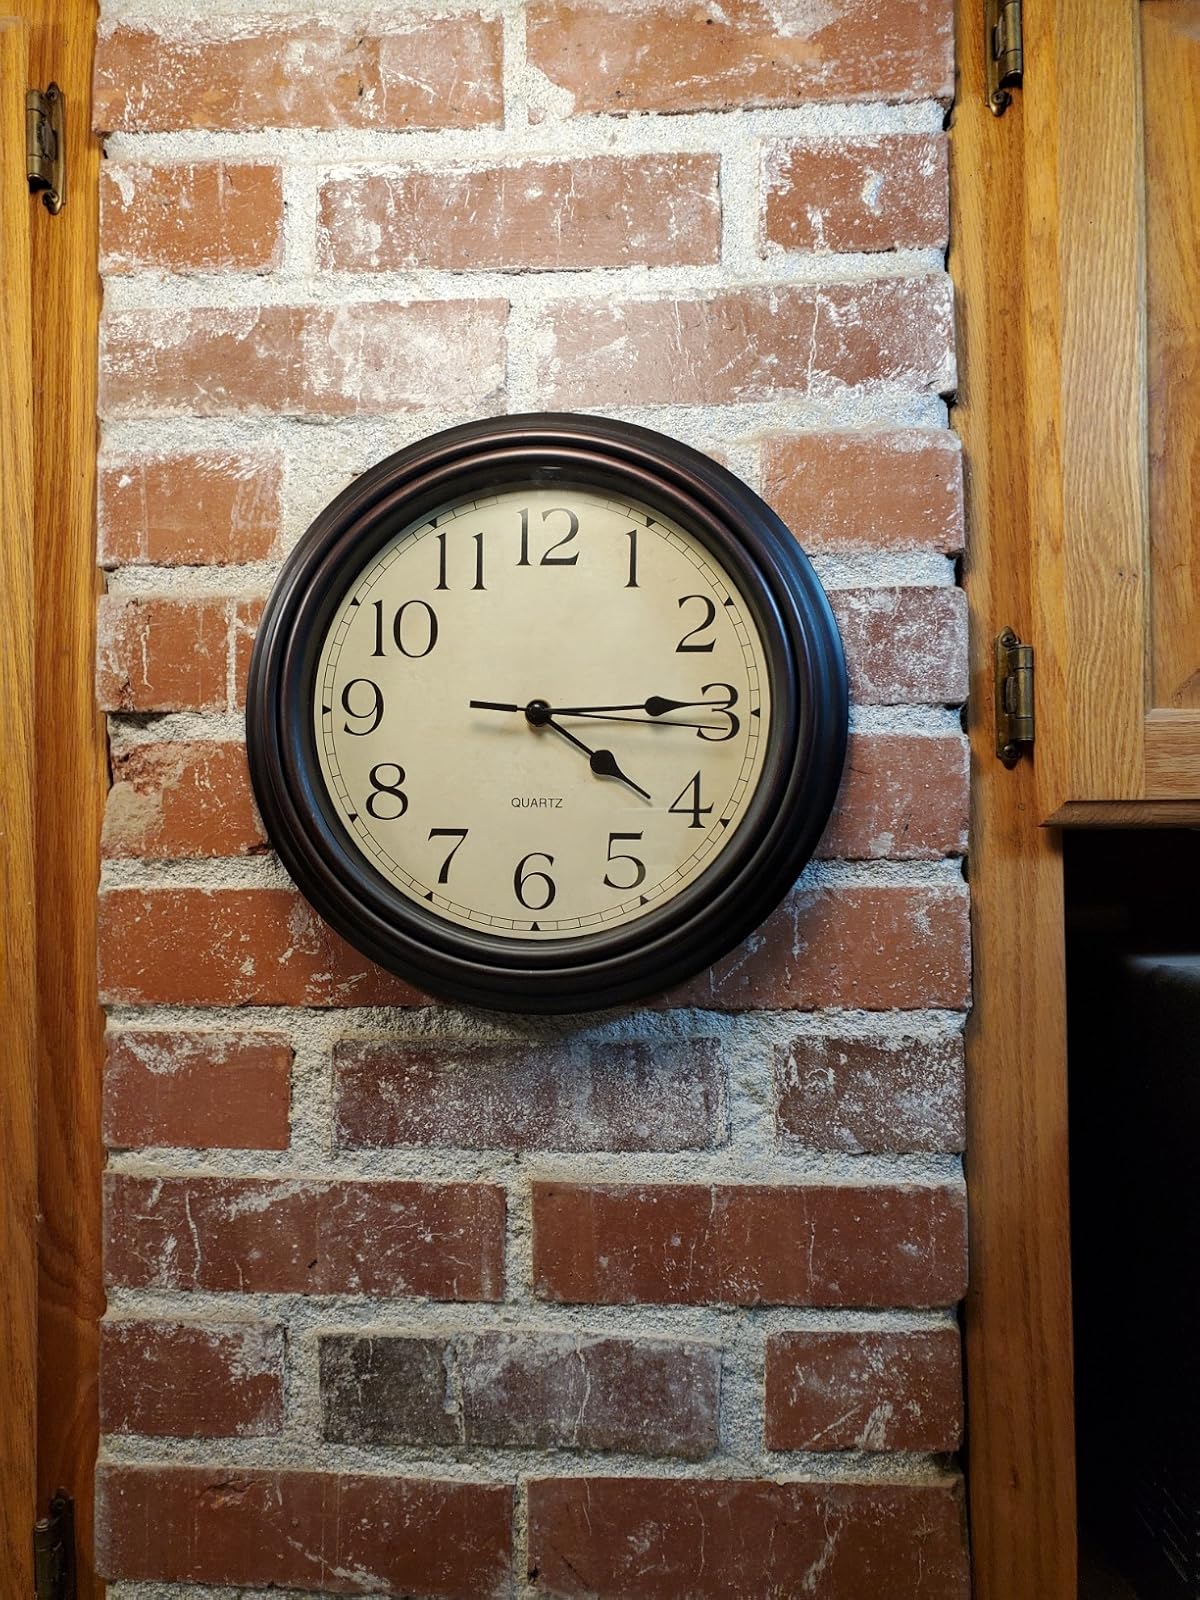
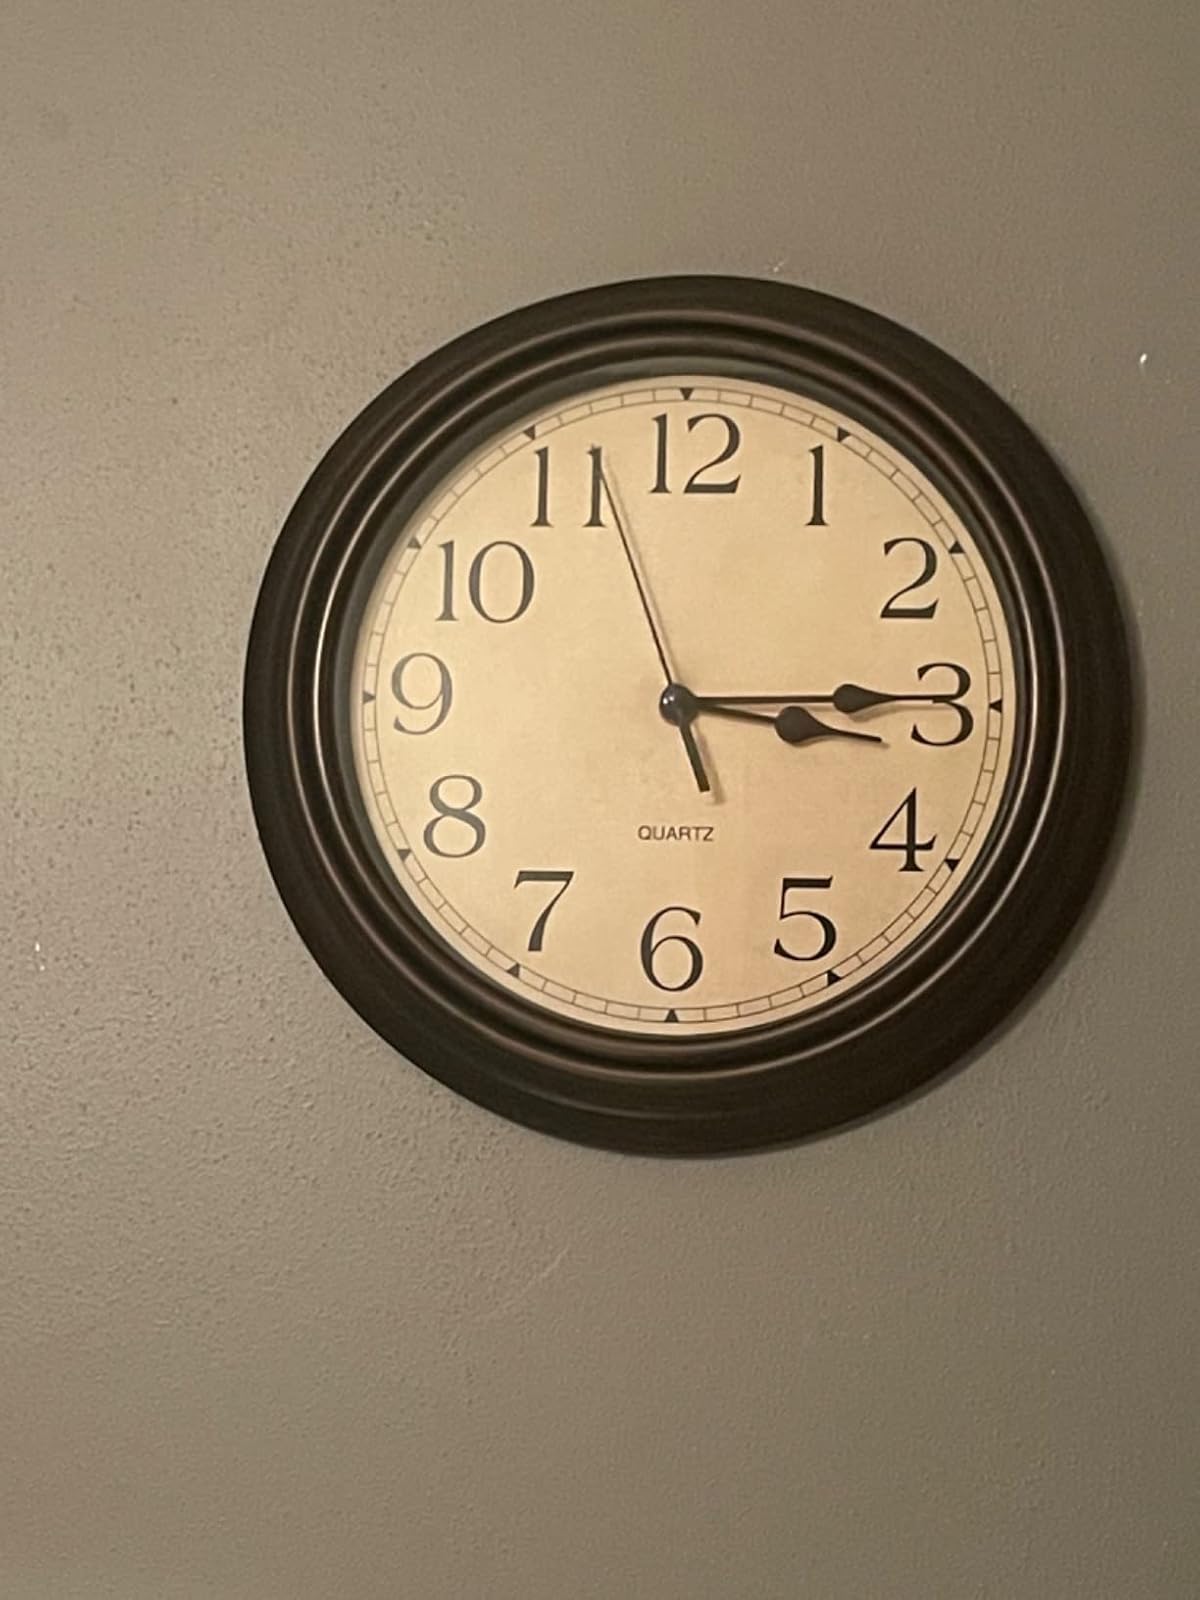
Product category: clock
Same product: yes